Claud Raymond

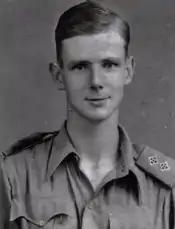

Claud Raymond VC (2 October 1923 – 22 March 1945) was a British recipient of the Victoria Cross, the highest and most prestigious award for gallantry in the face of the enemy that can be awarded to British and Commonwealth forces. As a member of an old County Kerry family with strong links to the Indian Army, Raymond is also regarded as an Irish VC.